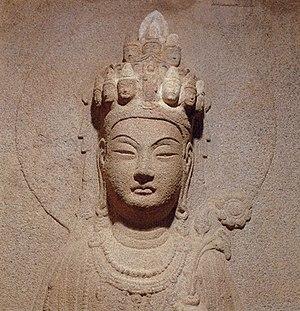
Sculpture sur pierre de Sibilmyeon-Gwaneum, Seokuram en Corée
Le bodhisattva Avalokiteshvara, est sans doute le grand bodhisattva le plus vénéré et le plus populaire parmi les bouddhistes du Grand véhicule. Il est aussi utilisé comme yidam dans les méditations tantriques.